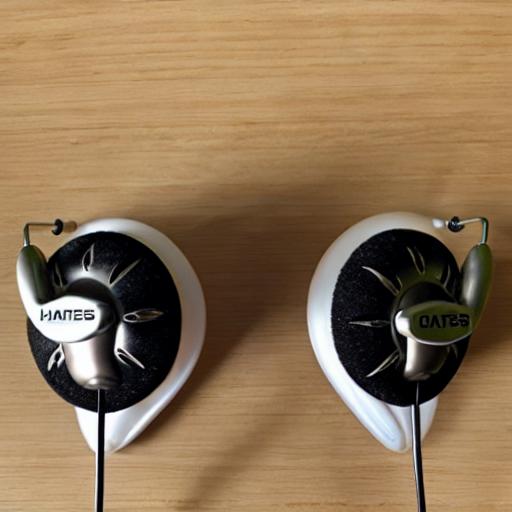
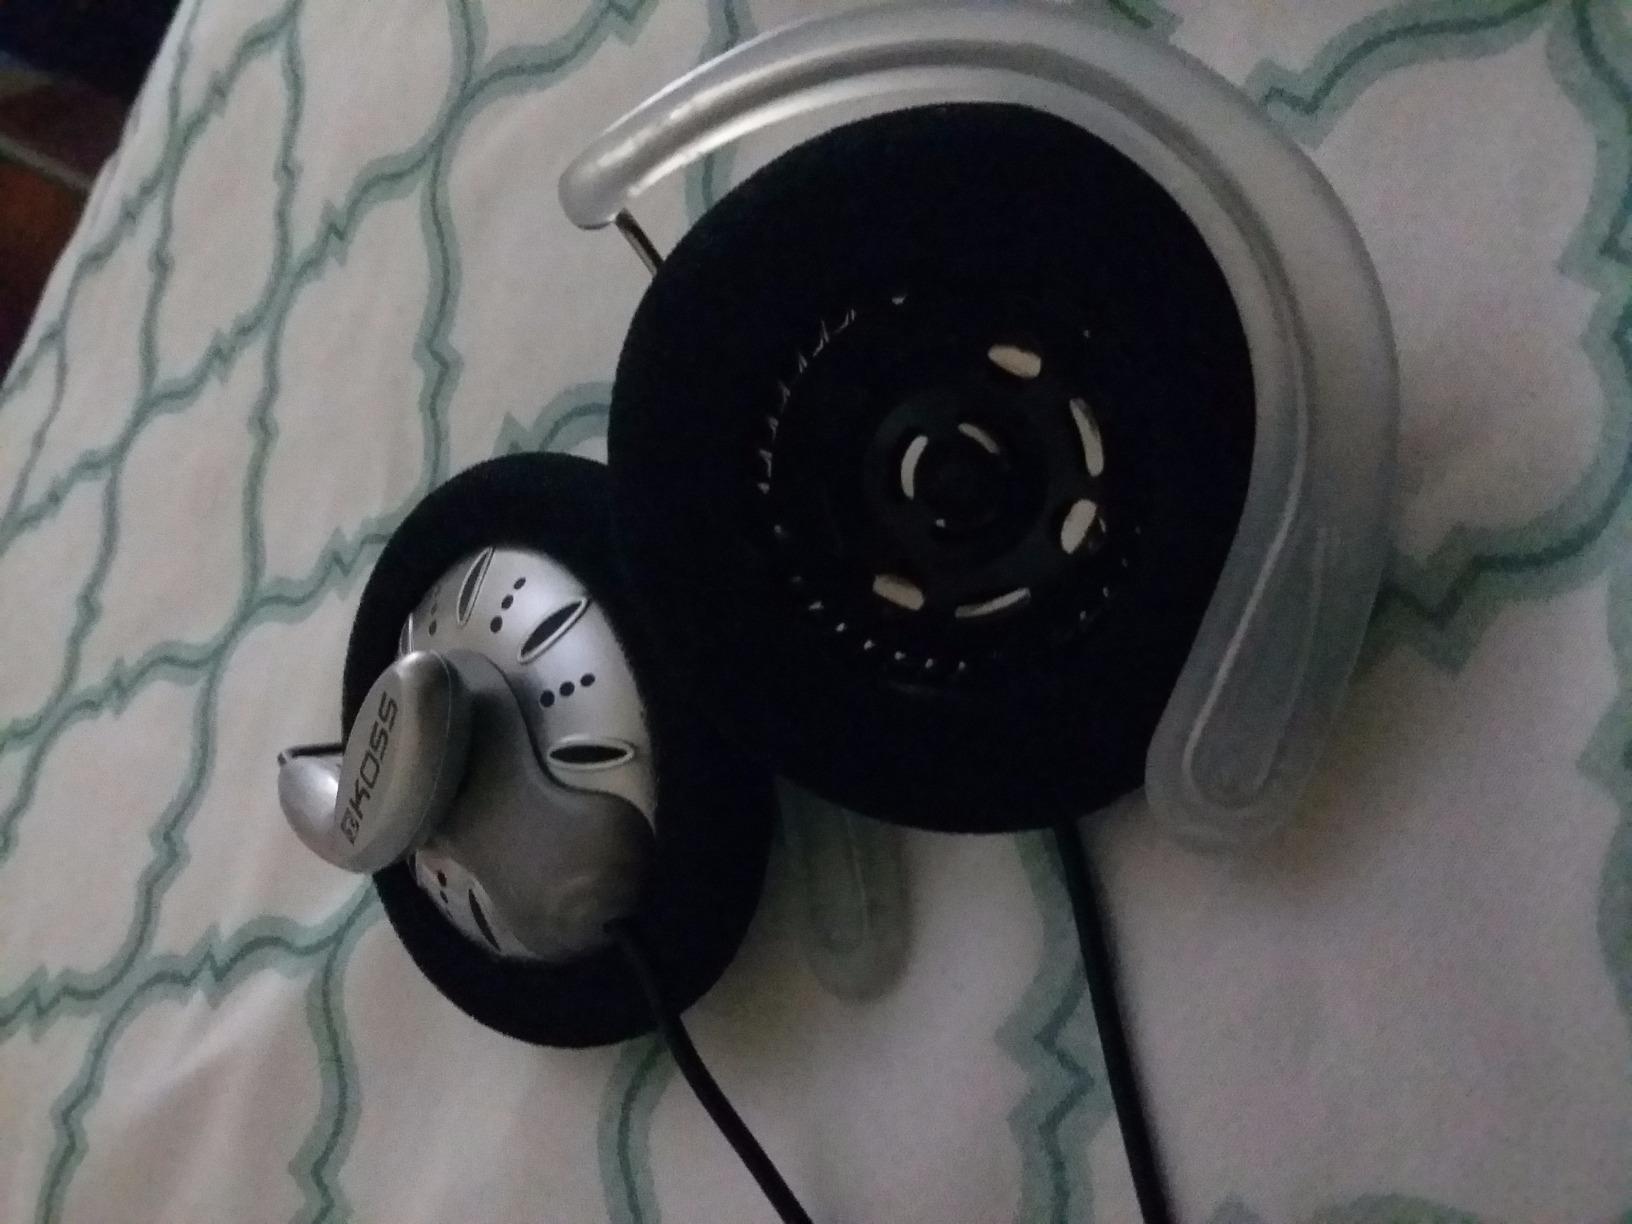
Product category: headphones
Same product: no